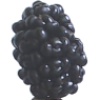
Label: Mulberry 1